Atlantic roundhouse

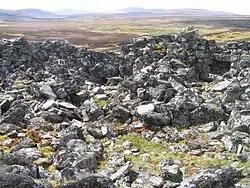
View from inside the remains of the complex Atlantic roundhouse at Feranach, Sutherland

In archaeology, an Atlantic roundhouse is an Iron Age stone building found in the northern and western parts of mainland Scotland, the Northern Isles and the Hebrides.